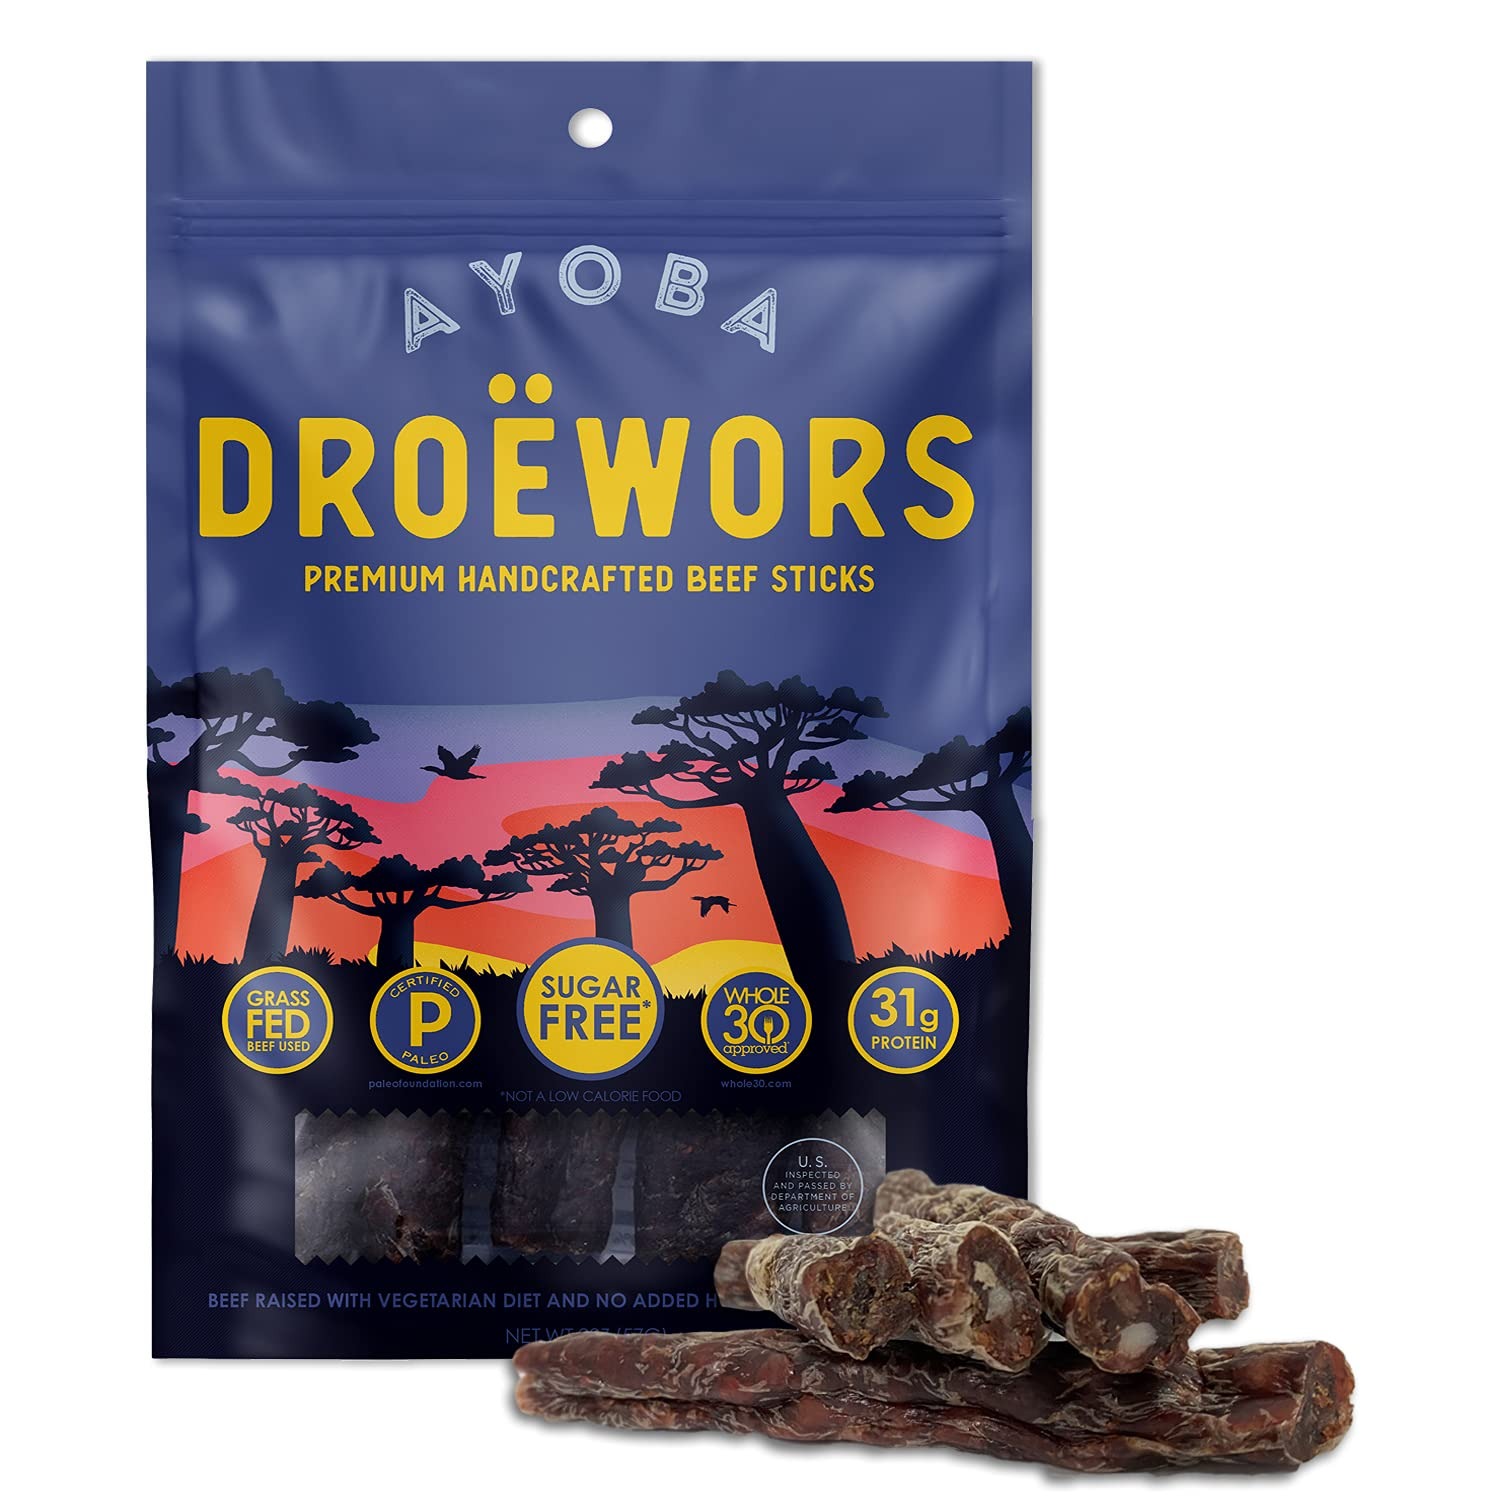
Item Name: Ayoba Traditional Droewors Grass Fed Beef Paleo Sticks (2 Ounce, Pack of 1) - Keto Friendly, Air-Dried Beef Protein Snacks - Low Carb, Gluten Free, Nitrate Free, No Sugar, Meat Snacks
Bullet Point 1: A FRESH TAKE ON MEAT SNACKS – 100% GRASS FED BEEF JERKY SAUSAGE STICKS - Made from premium grass-fed beef, our Droewors jerky sausage sticks are air-dried for five days and cured with vinegar, cloves, and coriander. These South African bulk beef sticks are naturally tender, moist, and easy to chew—delivering the rich flavor of a perfectly aged steak. Enjoy a high protein meat snack or low carb snack that's both delicious and satisfying!
Bullet Point 2: BRINGING YOU THE HEART OF SOUTH AFRICA IN EVERY SNACK! –We craft authentic South African snacks that keep you connected to your culinary heritage.. Our snack packs are filled with flavors that evoke the rich culinary heritage of South Africa, offering a taste of home for those far away. With a selection of exotic snacks, each bite brings you closer to the vibrant culture and unique tastes of the region. Enjoy a delicious journey that celebrates the essence of South Africa in every pack!
Bullet Point 3: HEALTHY SNACKING MADE EASY: SUGAR, KETO, AND GLUTEN FREE! – Our Droewors snacks are perfect for a healthier lifestyle, being keto-friendly, gluten-free, and sugar-free snacks.Rest assured, they are nitrate-free and contain no artificial flavors or fillers.. Our keto snacks are a Whole 30 approved food and Paleo cookbook certified, ensuring they meet the highest standards for clean eating. Enjoy a delicious treat that aligns perfectly with your health-conscious lifestyle!
Bullet Point 4: THE PERFECT PROTEIN-PACKED CARNIVORE SNACK - 16g PROTEIN IN ONE PACK – Our high protein snacks for adults are the perfect solution for those seeking delicious carnivore snacks options and natural alternatives to protein shakes. Rich in essential nutrients and ideal for the carnivore diet, it's a convenient way to enjoy protein-packed foods—perfect for fueling your workout or satisfying your cravings.Our snacks deliver rich flavors and a unique experience that keeps you energized throughout the day.
Bullet Point 5: THE ULTIMATE ON-THE-GO BEEF [FLAVOR NAME] SNACK FOR EVERY ADVENTURE!– Ayoba’s Droewors is a flavorful beef jerky bulk snack alternative, ideal for any occasion. Whether you're hiking, traveling, or tackling a busy day, these convenient snack bags deliver a healthy and delicious option without sacrificing taste or nutrition. Packed with wholesome ingredients, they’re easy to carry and keep you energized and satisfied wherever you go!
Product Description: Our Droewors beef sticks are the perfect blend of taste, convenience, and nutrition, making them an ideal snack choice for any occasion. Designed for active lifestyles, these protein snacks are easy to take on the go, whether you’re hiking, commuting, or tackling a busy day. Each bite delivers satisfying flavors without sacrificing the wholesome, natural ingredients that fuel your body, keeping you energized no matter where you are. Crafted to support health-conscious diets, our jerky sticks are gluten-free, sugar free, and considered a keto friendly snack with no artificial flavors, or preservatives. They’re made with high-quality, grass fed beef, providing a clean, nutrient-dense Whole30 approved snack and Paleo snack. With no fillers or nitrates, you can enjoy these sticks guilt-free, knowing they align with your commitment to clean, mindful eating. Inspired by authentic South African culinary traditions, our beef jerky is seasoned with a unique blend of coriander, vinegar, and cloves, then air-dried to perfection for a rich, savory taste and easy-to-chew texture. Each bite celebrates the heritage and bold flavors of South Africa, offering a delicious and exotic snack that satisfies your cravings while honoring your roots. Enjoy a snack that’s as flavorful as it is nutritious, perfect for meat lovers who appreciate quality and tradition.
Value: 1.0
Unit: Count

Price: 5.39